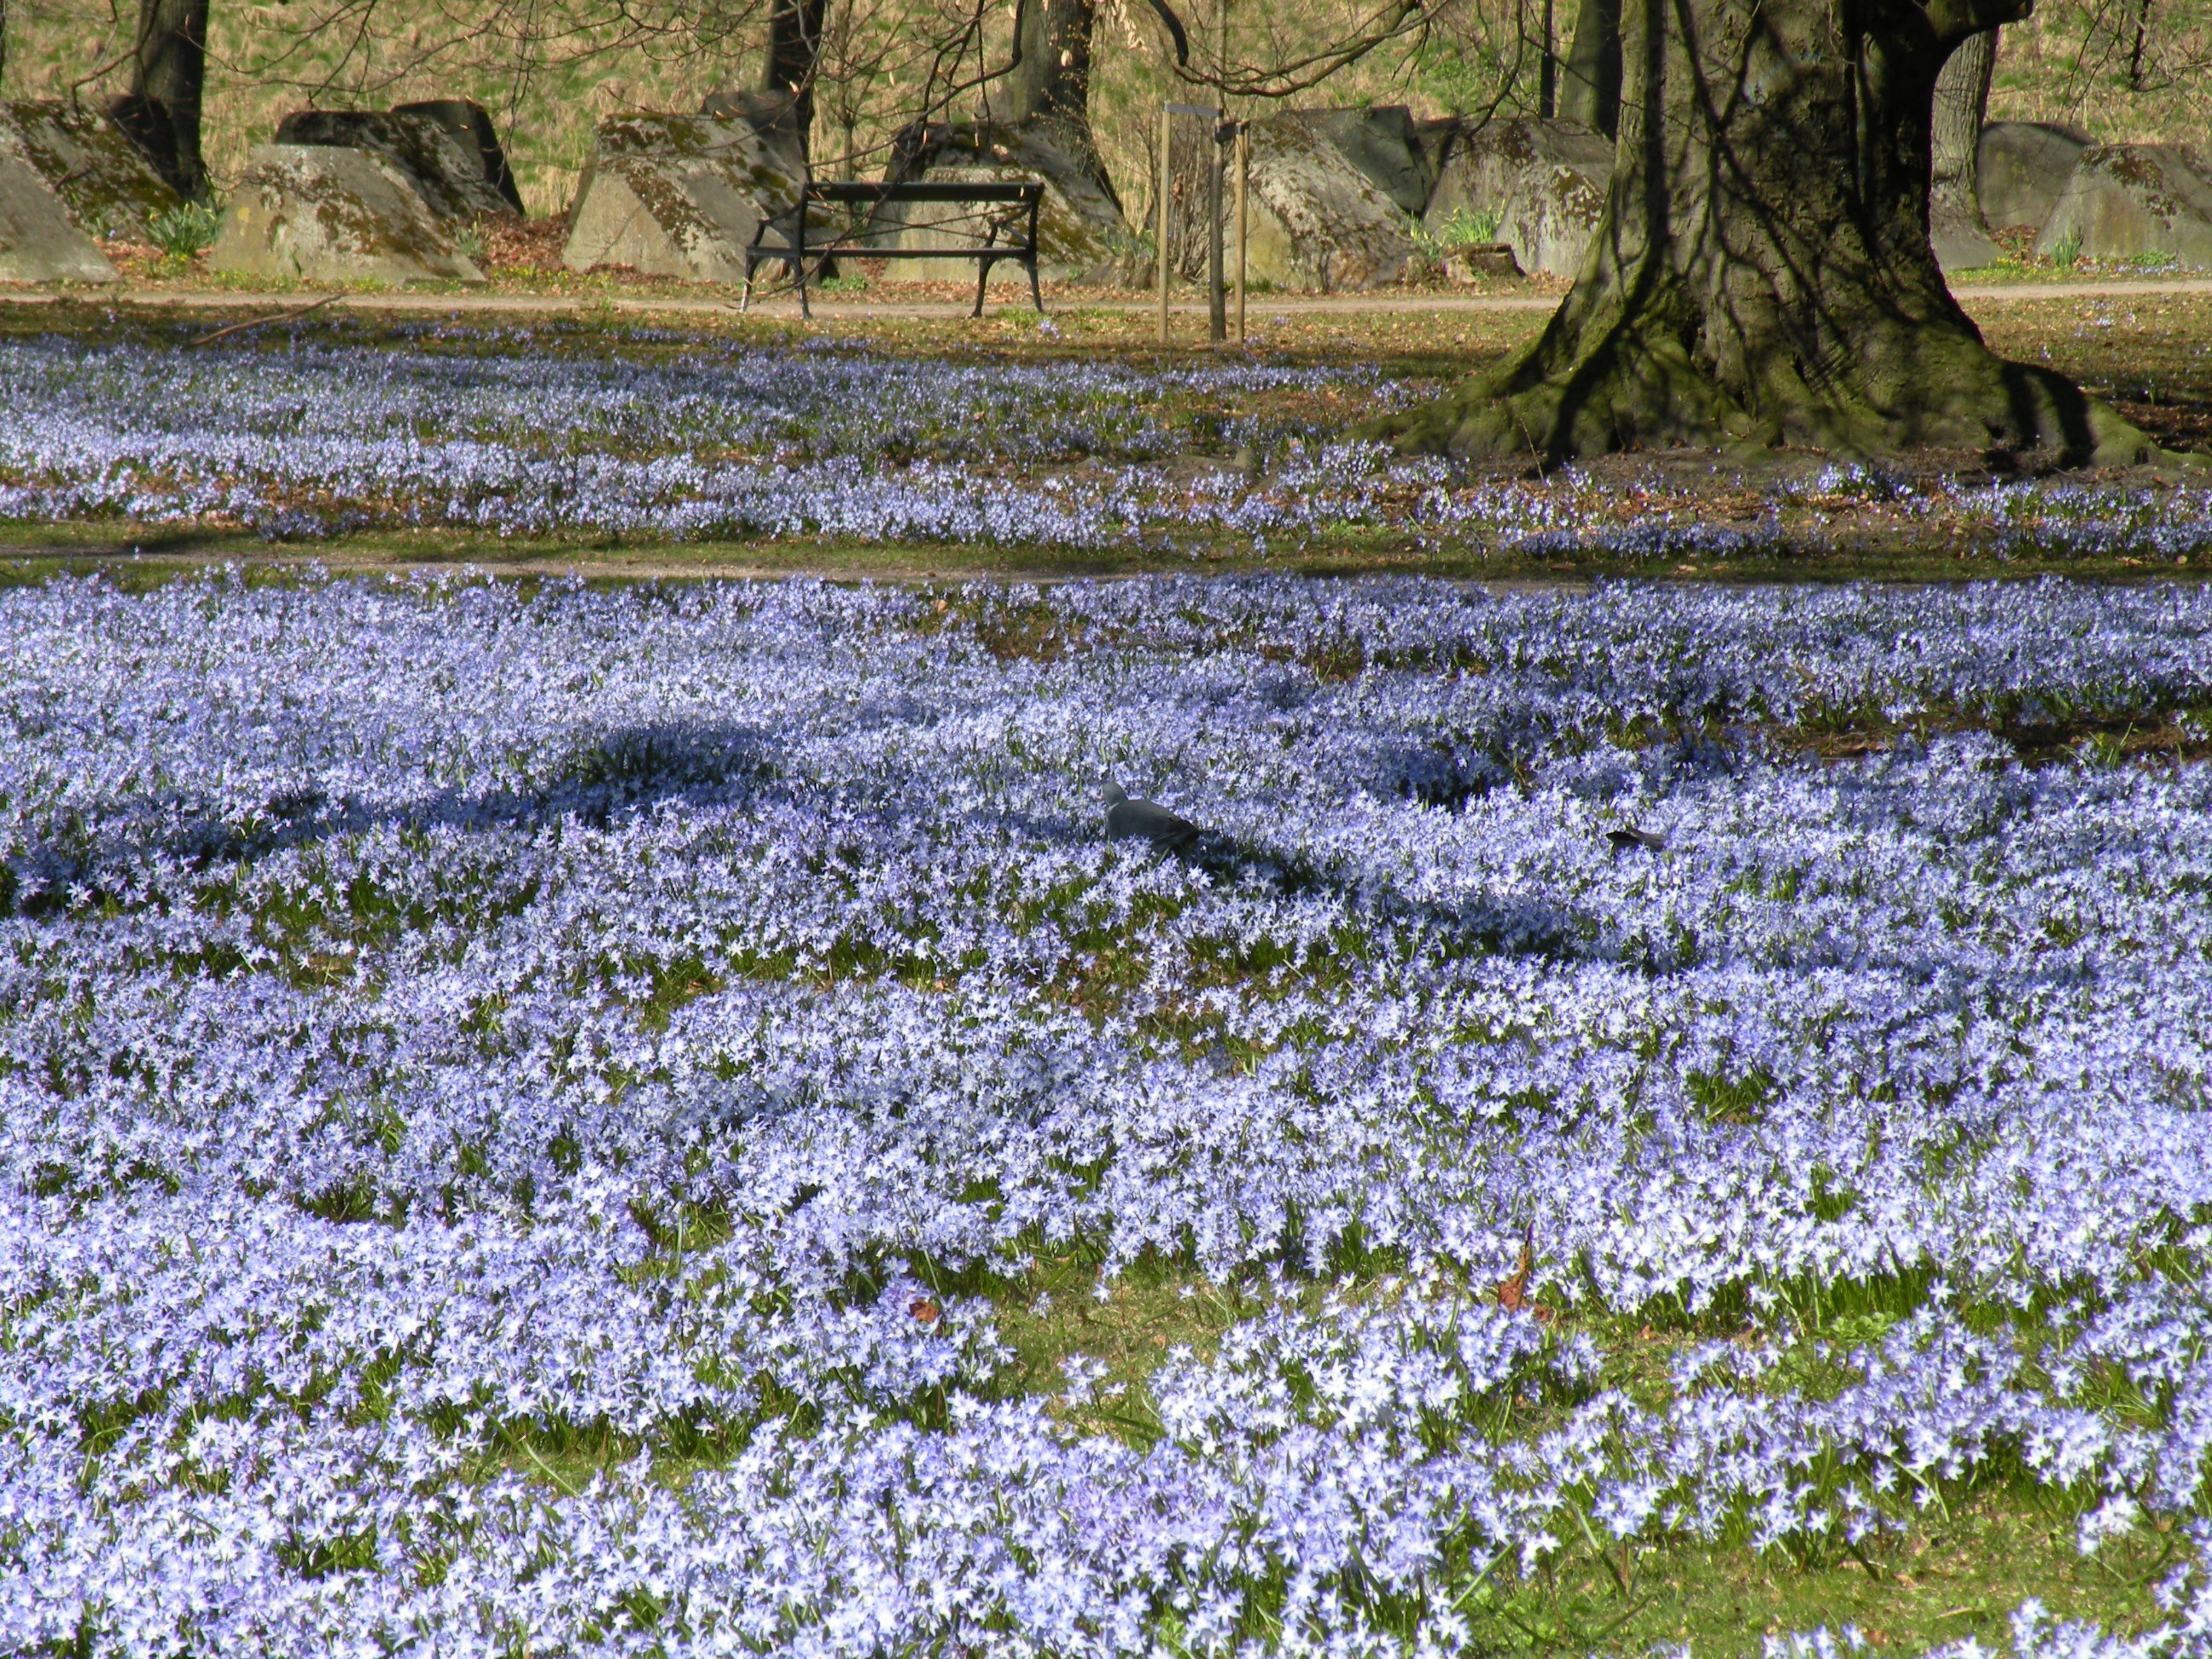
plant, field, meadow, flower, park, lavender, wildflower, flowers, bluebonnet, woodland, scilla, lupin, flowering plant, land plant, english lavender